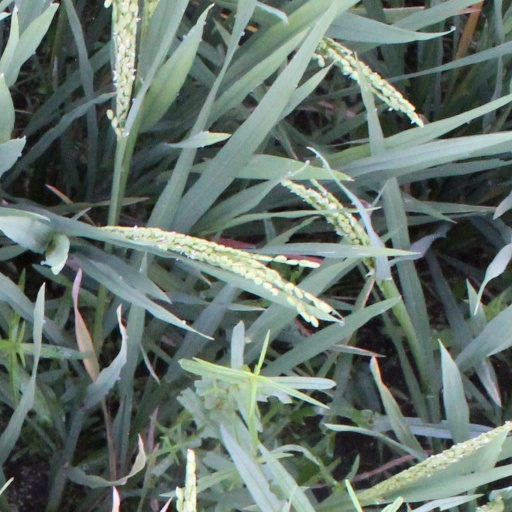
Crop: rice